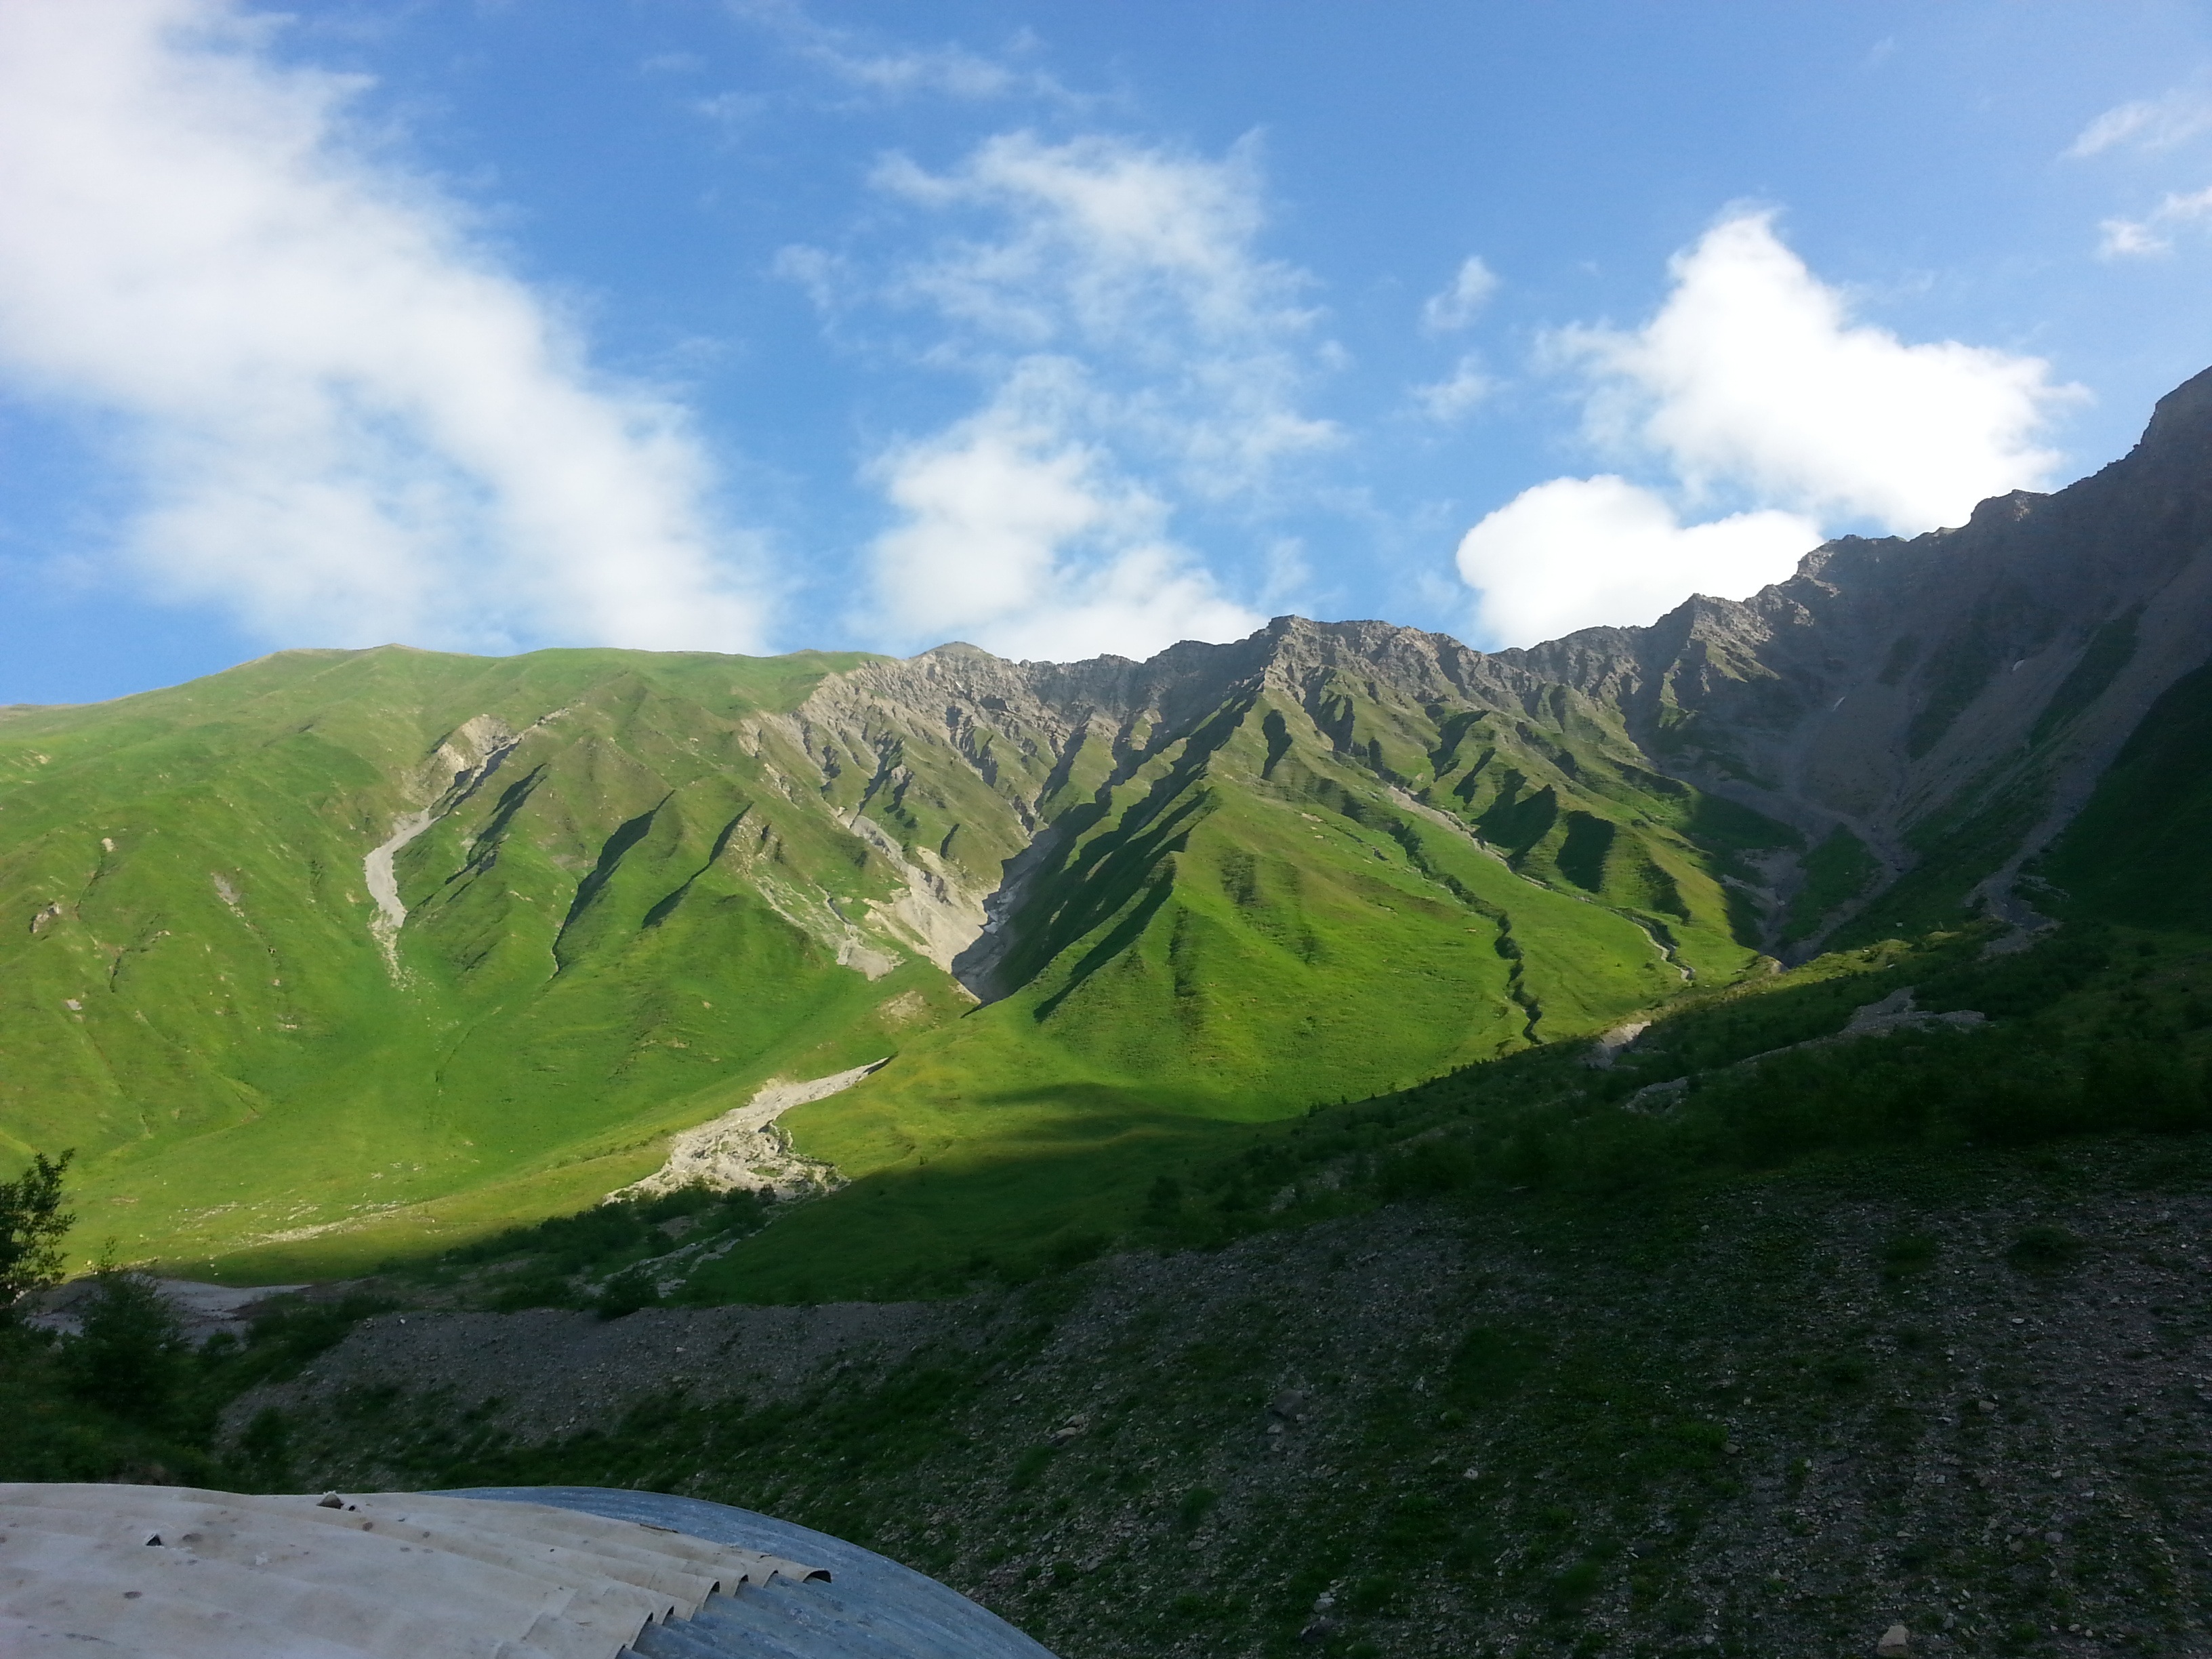
landscape, nature, wilderness, mountain, cloud, sky, meadow, hill, lake, valley, mountain range, photo, green, high, fjord, highland, terrain, ridge, clouds, cool, mountains, alps, grassland, plateau, beautiful, fell, loch, slopes, landform, tarn, dahl, the caucasus, mountain pass, south ossetia, geographical feature, mountainous landforms